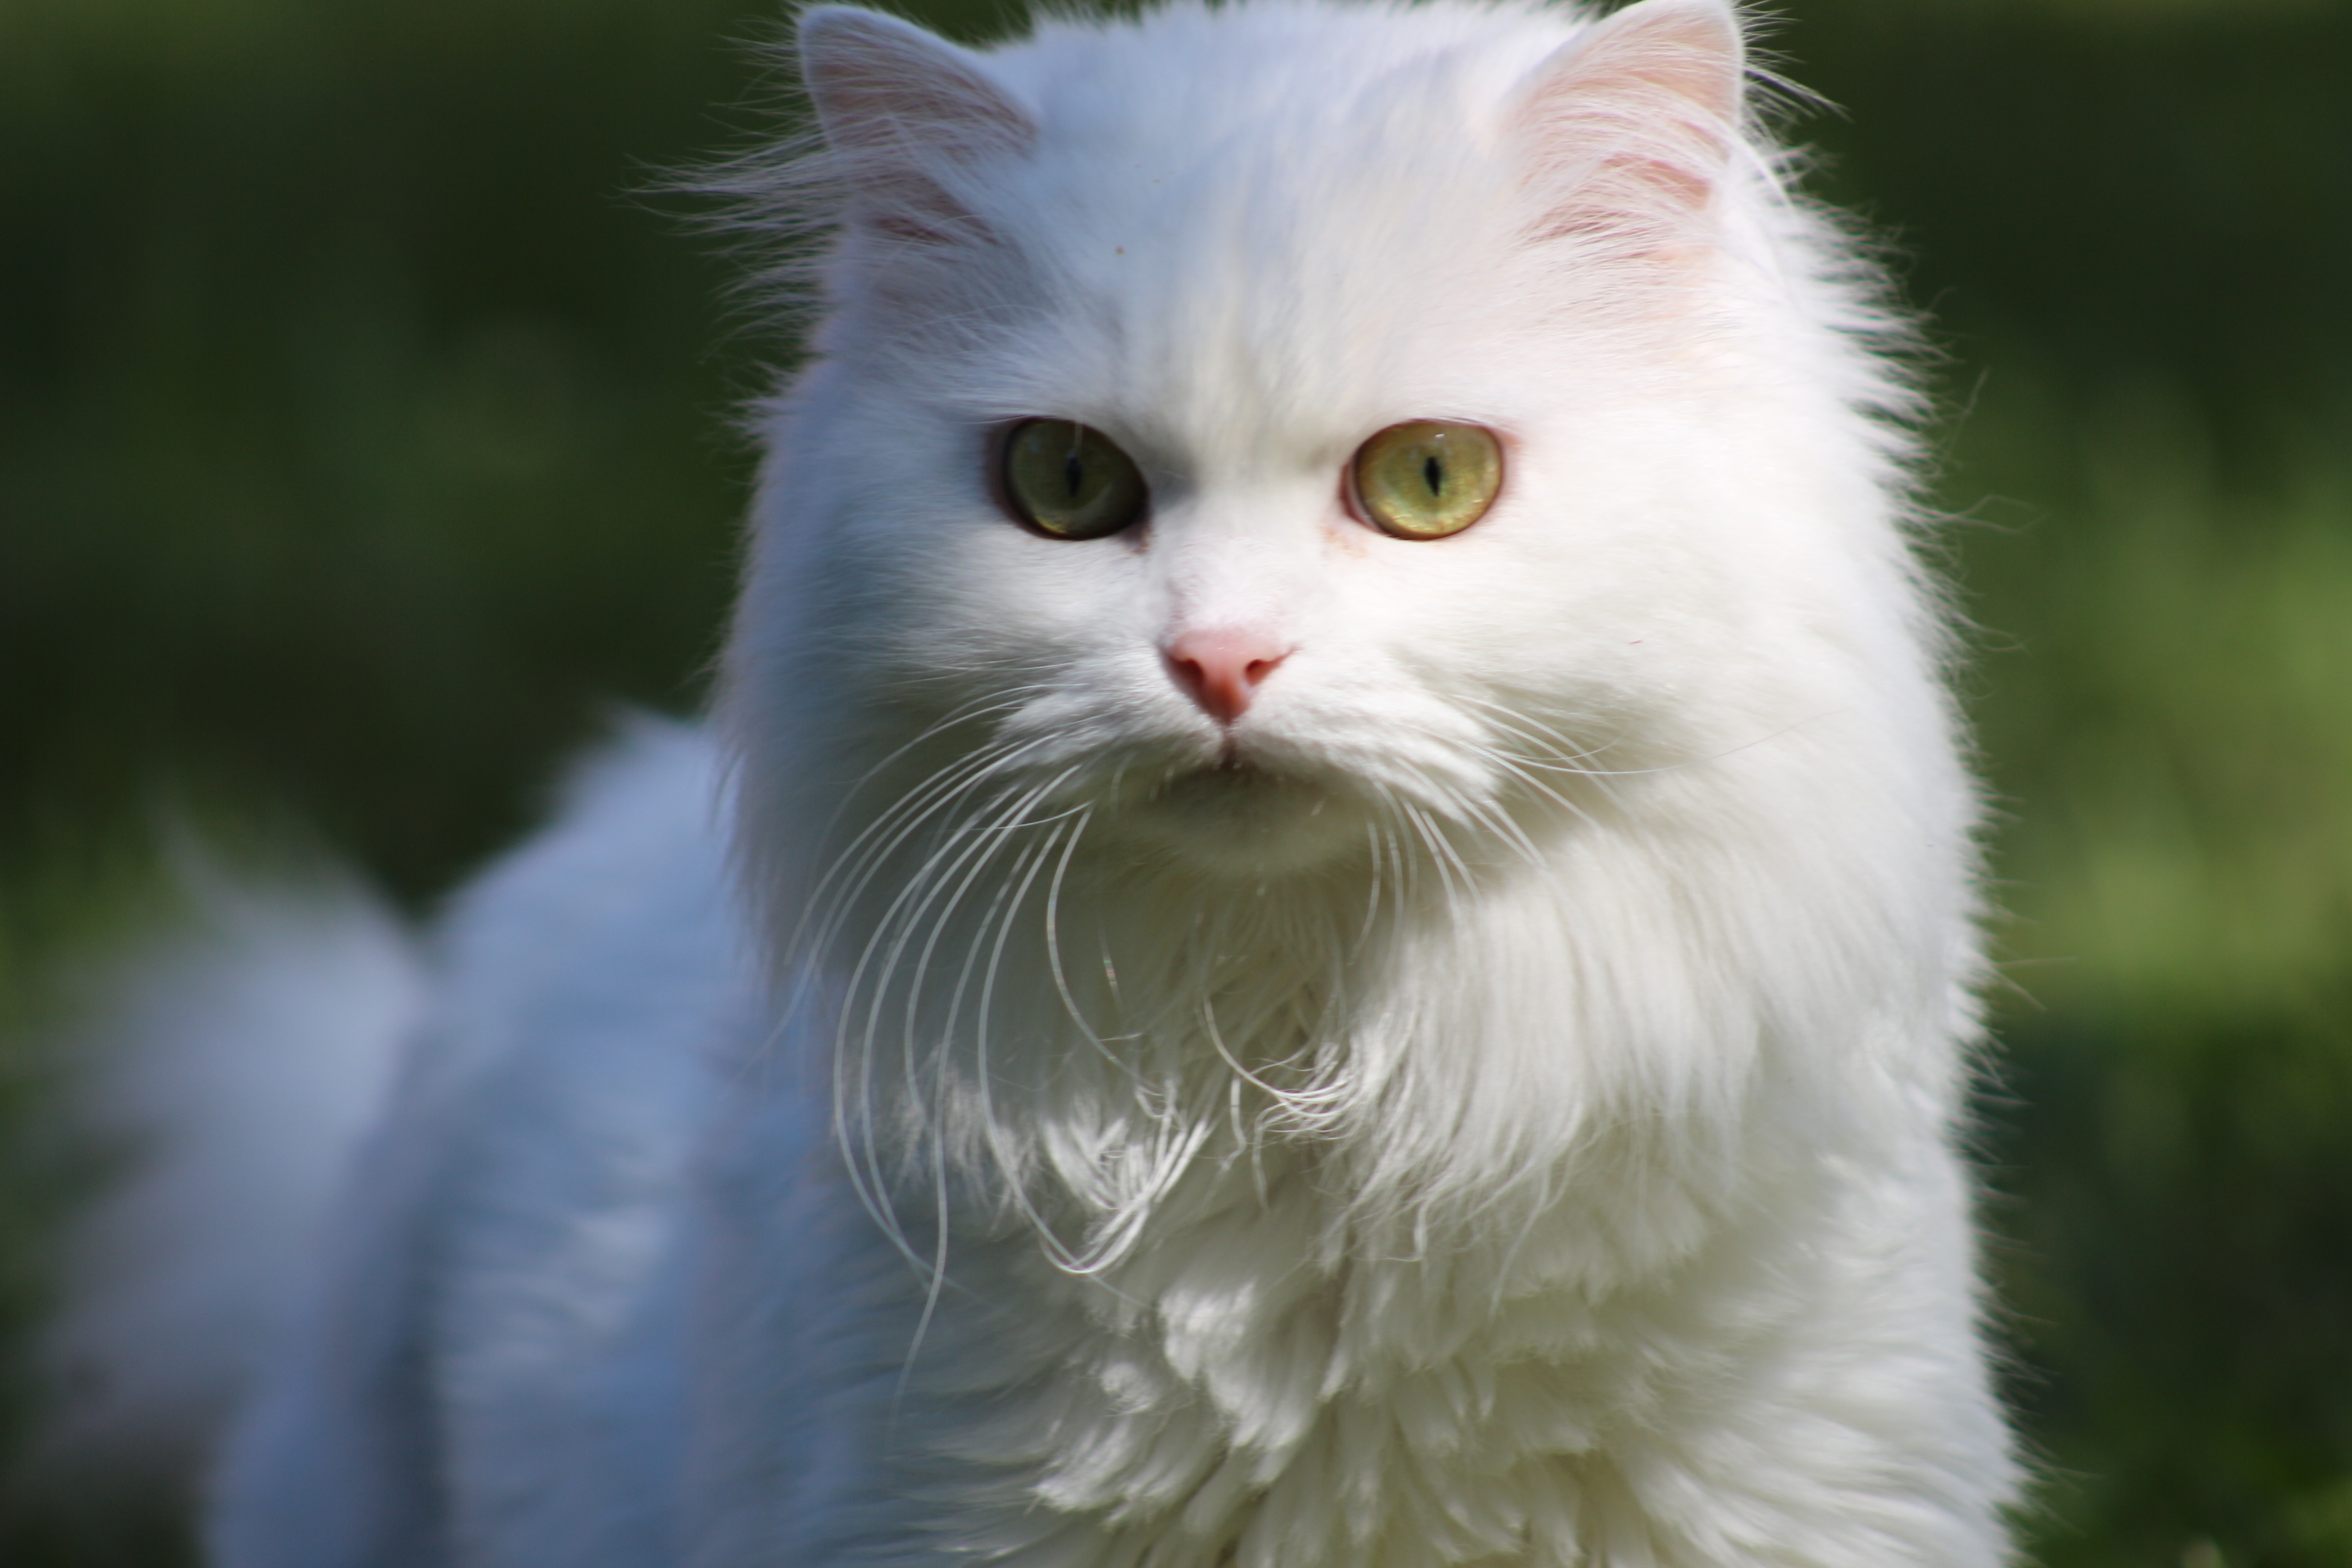
cat, mammal, fauna, whiskers, vertebrate, persian, norwegian forest cat, small to medium sized cats, cat like mammal, carnivoran, domestic short haired cat, domestic long haired cat, british semi longhair, turkish angora